Kaithi Kannayiram

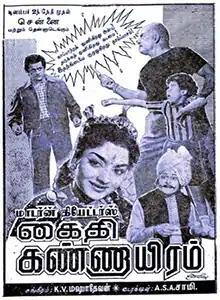
Poster

Kaithi Kannayiram is a 1960 Indian Tamil-language crime film, written and directed by A. S. A. Sami. Produced by T. R. Sundaram of Modern Theatres, the film stars R. S. Manohar and Rajasulochana. A remake of the 1959 Hindi film "Qaidi No. 911", it revolves around a man who is arrested for a robbery he never committed. The film was released on 1 December 1960 and became a commercial success.